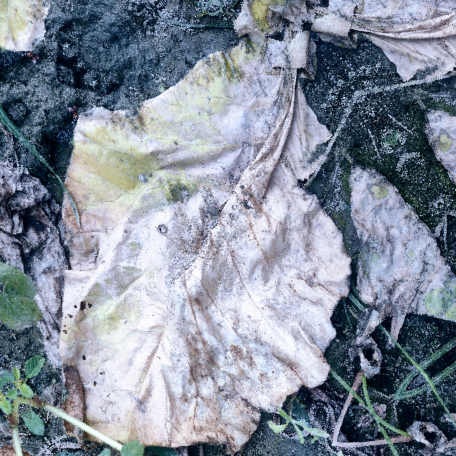
Label: Downy Mildew